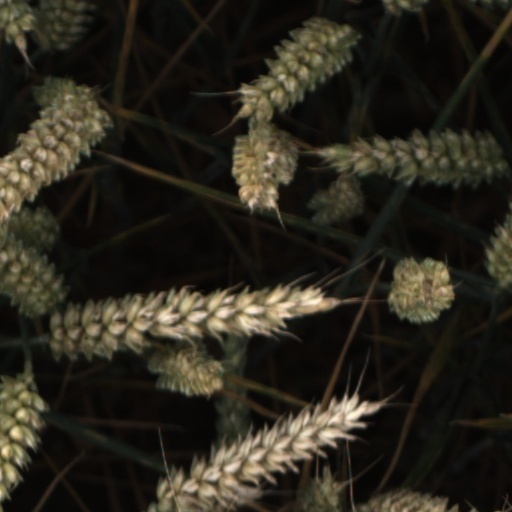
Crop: wheat